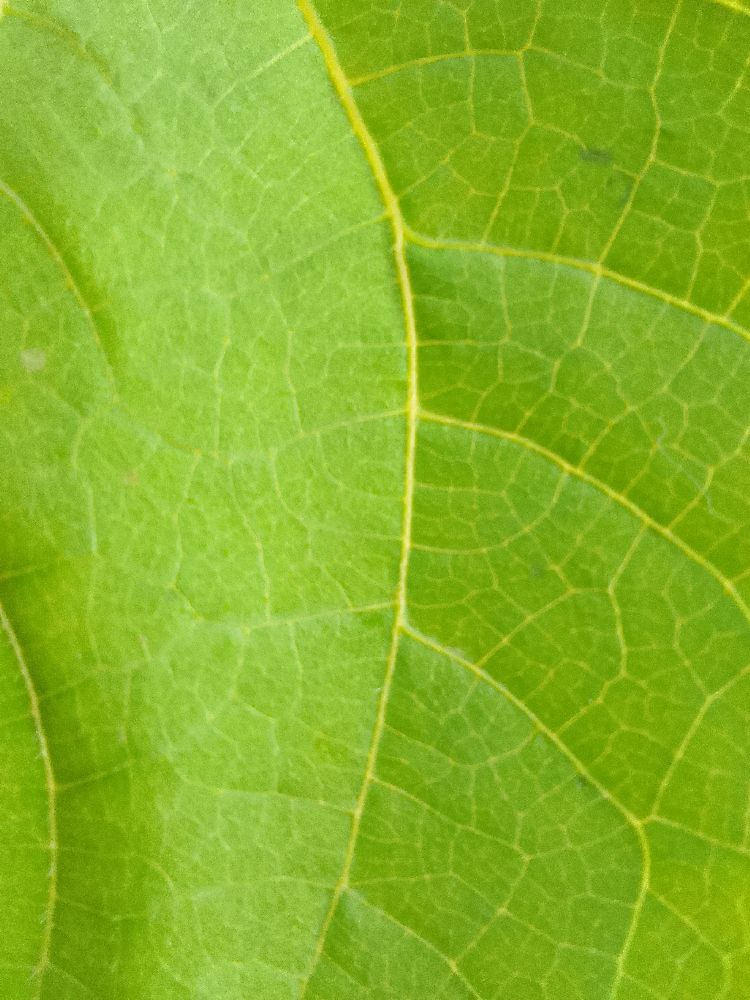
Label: healthy